Great Railroad Strike of 1922

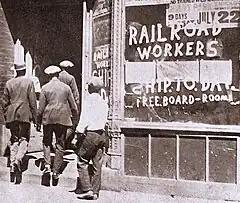
Office for the recruiting of strikebreakers in the 1922 Shopmen's Strike. Strikebreakers were frequently housed and fed on-site to avoid having to cross picket lines, leading to promises of "Free Board – Room" in the painted window.

With the conductors, engineers, firemen, and brakemen who actually operated the trains unaffected by the strike, the railroad companies immediately began to replace the skilled and semi-skilled maintenance workers with strikebreakers. In unison, railroads began to establish living facilities for the strikebreakers inside their railway shops and in railroad cars and railroad guards were hired to protect property and defend strikebreakers. Commissaries and kitchens were established to provide for newly-hired workers, and newspaper advertising was published by a number of railway companies in an attempt to win public support for their strikebreaking efforts.